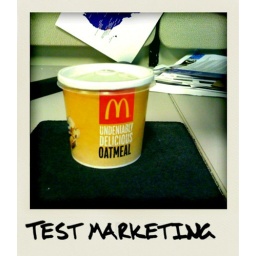
The McDonalds office in our building uses us as guinea pigs.